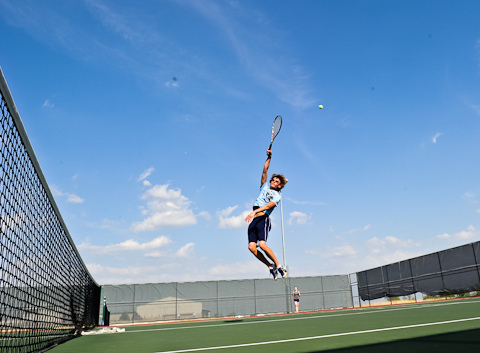
user: Given an image and a question. Answer the question in a short answer. Question: What type of shoes is the person using? Short Answer:
assistant: tennis shoe